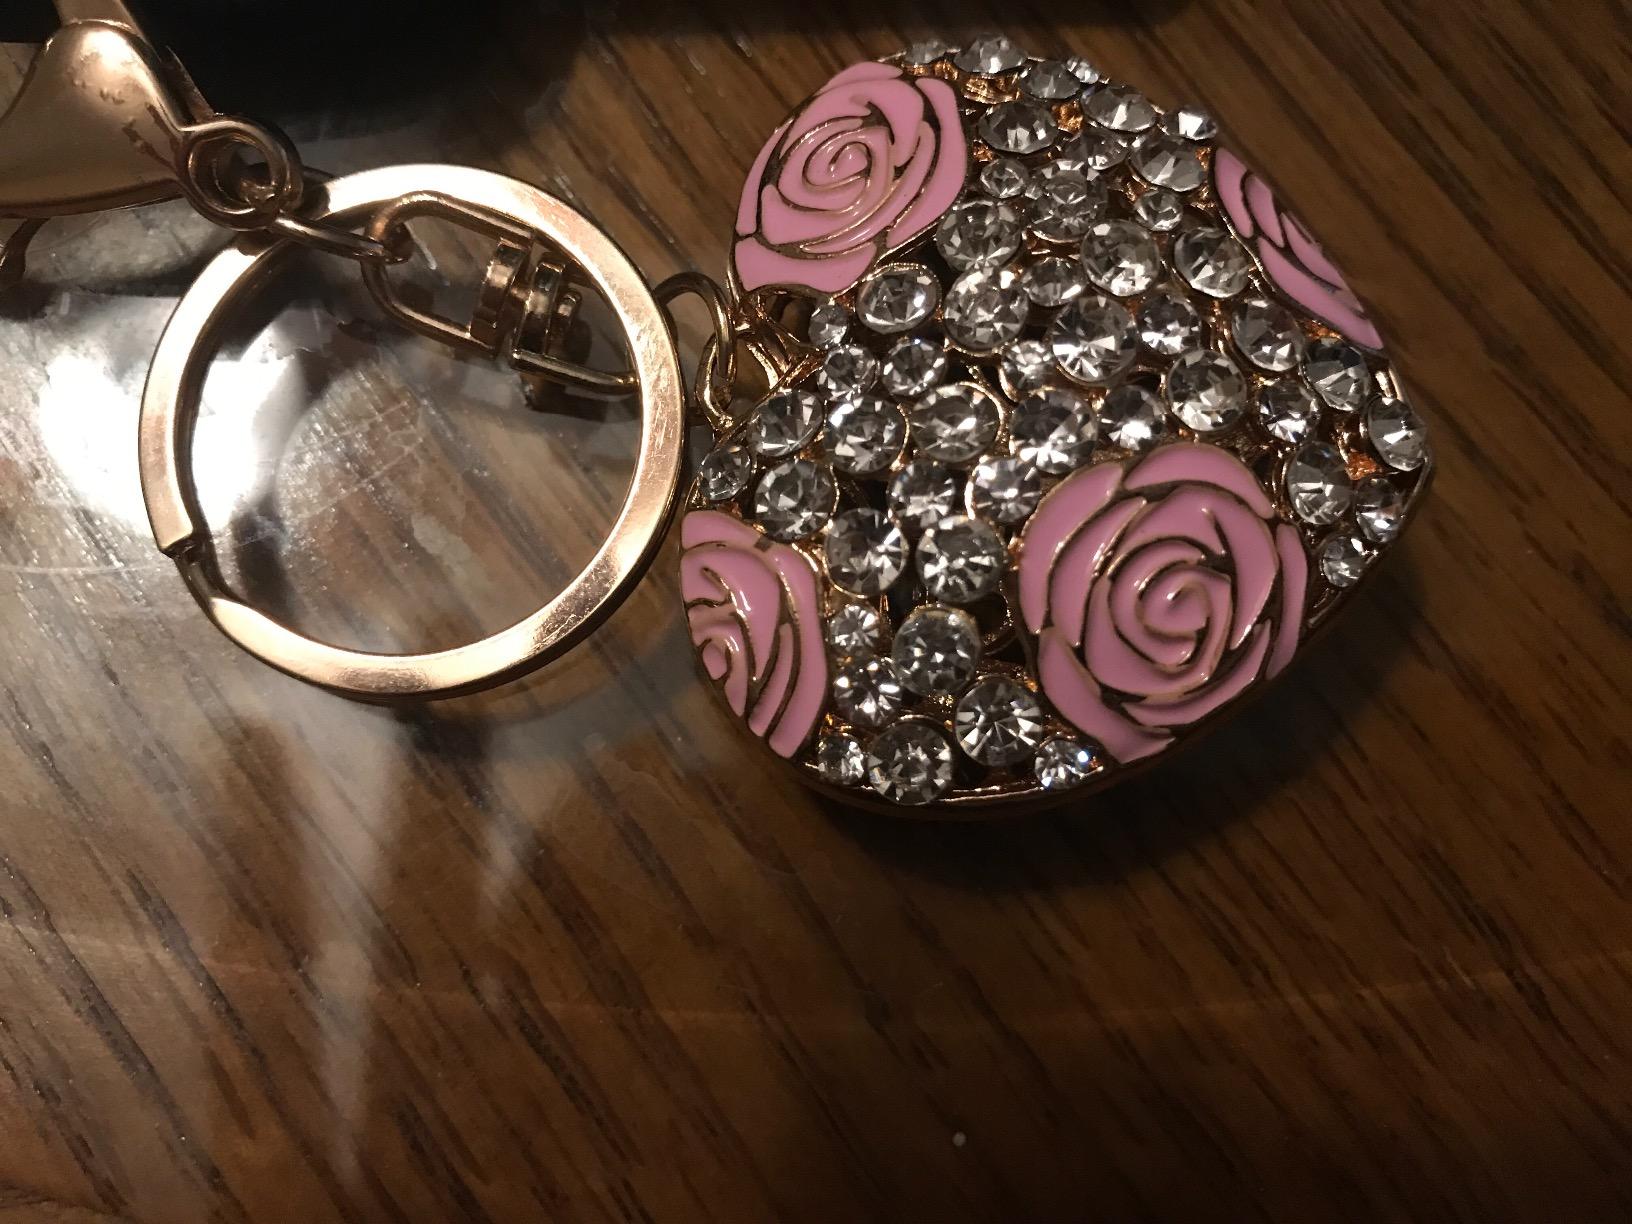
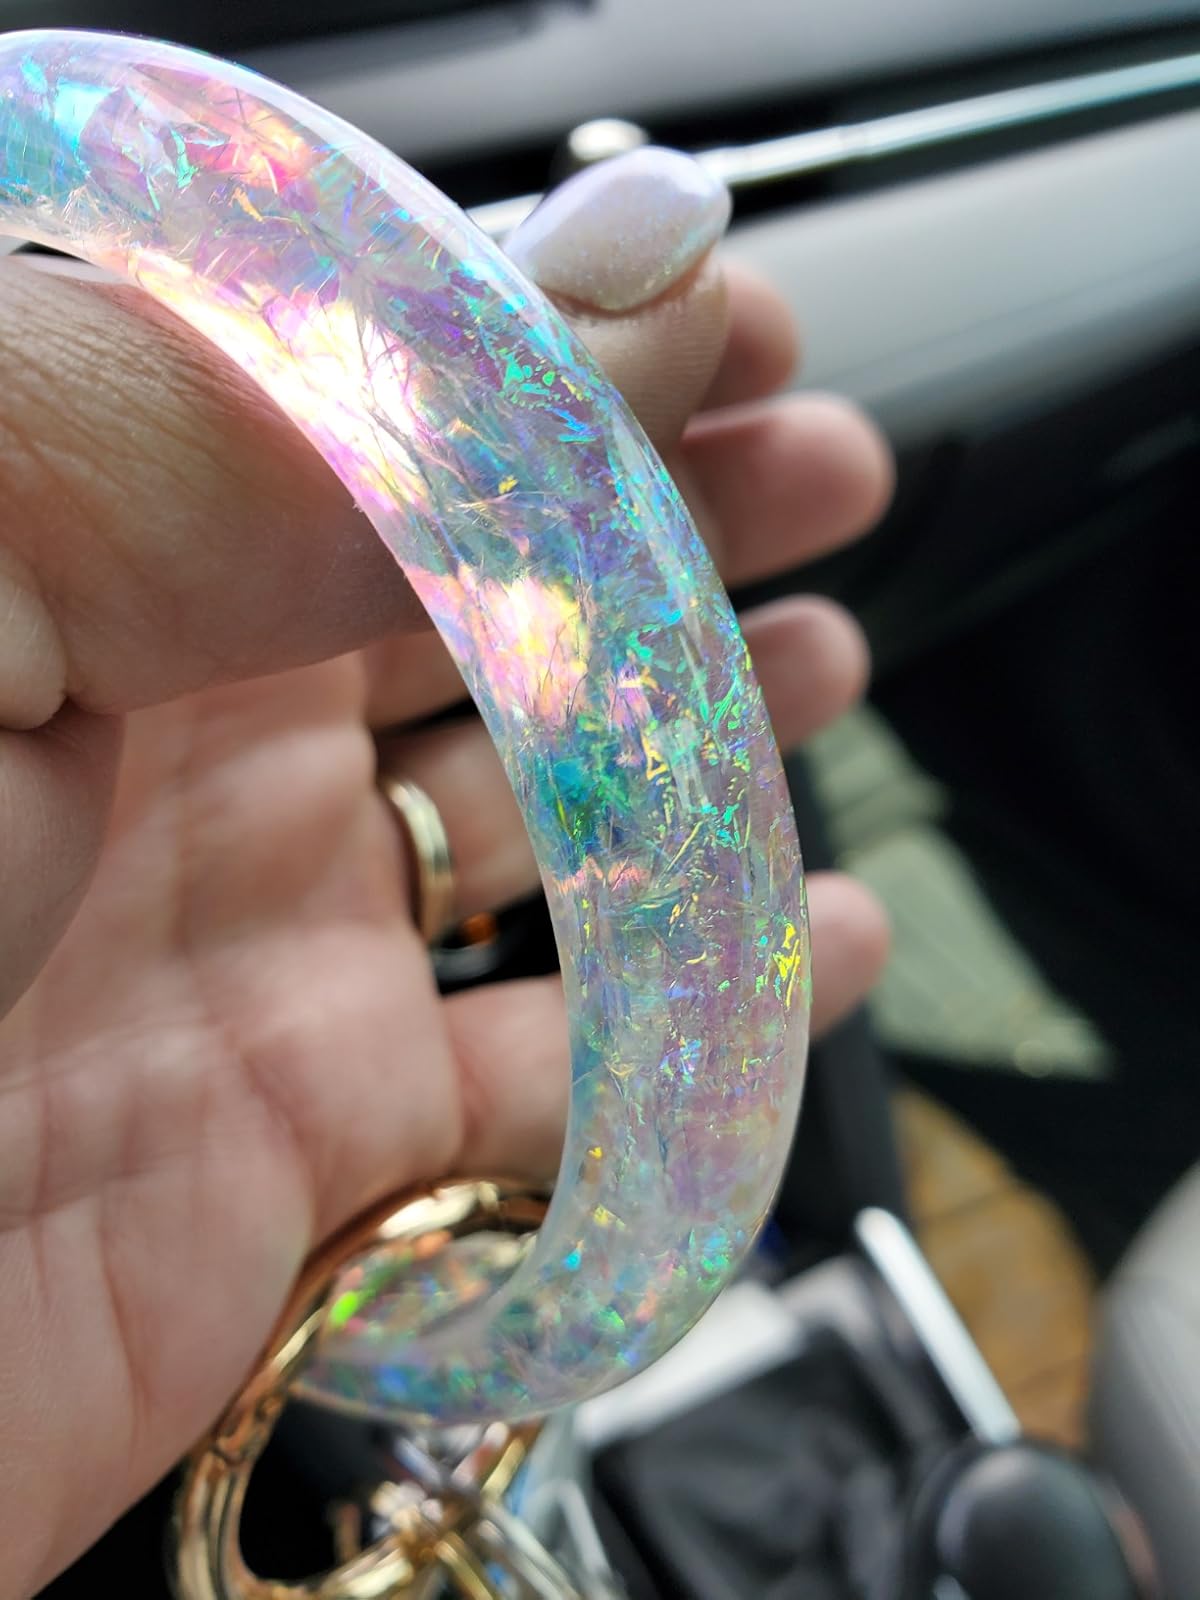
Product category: accessories_keychain
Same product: no